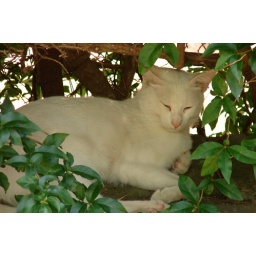
White cat sleeping in the Trevelyan Gardens in Taormina, Sicily